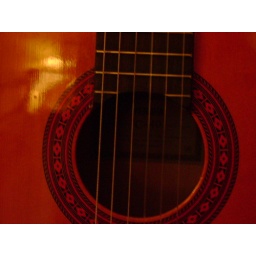
I like the way the desk lamp is reflected softly in the wood of my Yamaha classical guitar.